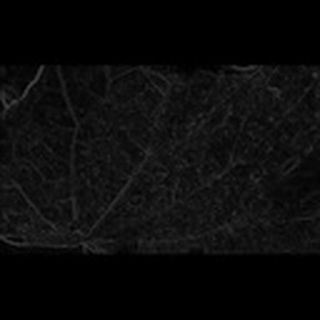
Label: cotton_powdery_mildew